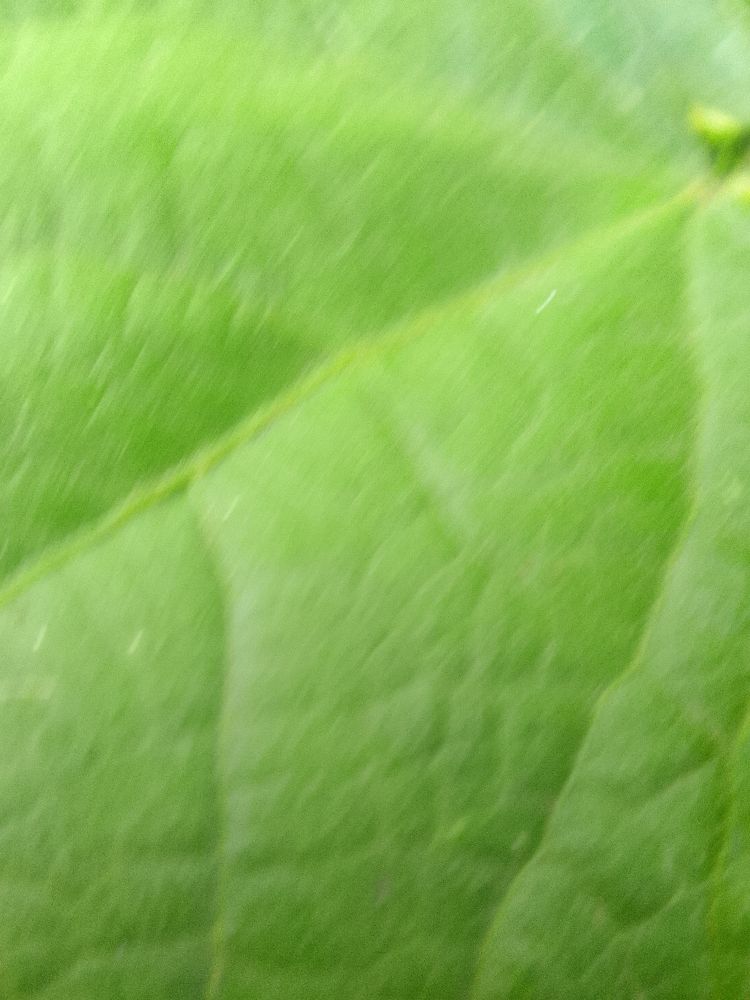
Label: healthy